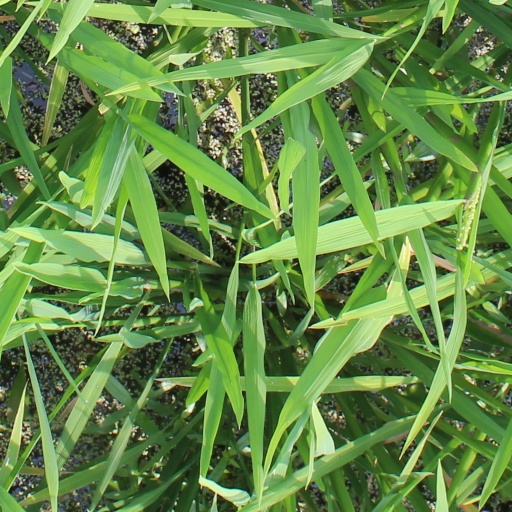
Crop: rice